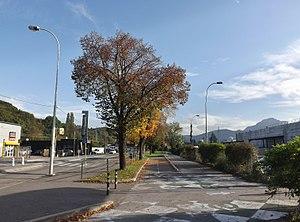
Vue de la zone commerciale des Landiers, à Chambéry en Savoie.
La route nationale 220 est une ancienne route nationale française qui existait dans la banlieue nord de Chambéry dans le département de la Savoie, en parallèle de la RN 201.